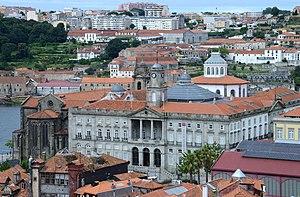
Euronext est la principale place boursière de la zone euro avec plus de 1 300 émetteurs représentant une capitalisation boursière totale de 3 800 milliards d’euros, dont 25 valeurs phares composant l’indice de référence Euro Stoxx 50 et une clientèle nationale et internationale.